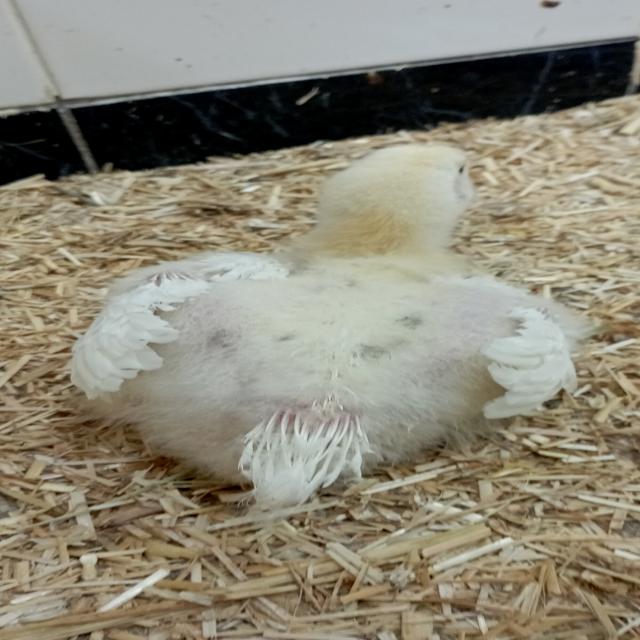
Weight: 494 g